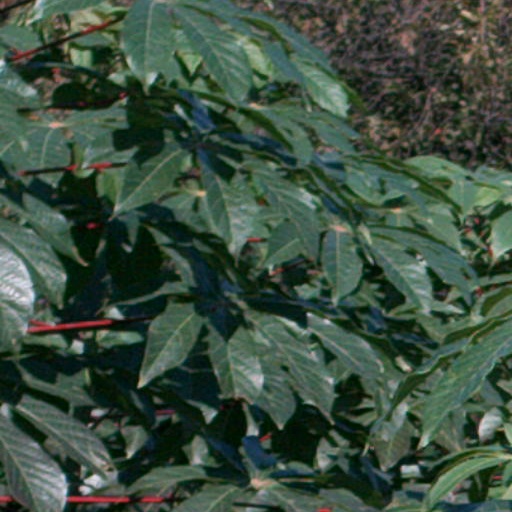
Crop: cassava